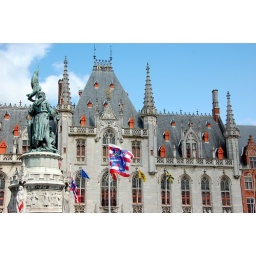
At last, a blue sky breaks over the provincial court in Bruges.